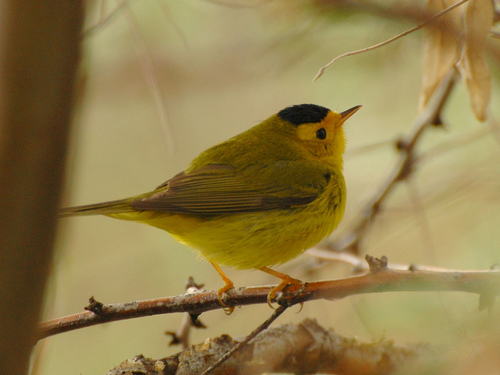
this small black and yellow bird, has a yellow breast with a small billsmall bird with orange larsud yellow breast stomach and throat,small flat beak and greenish yellow secondaries.
this beautiful bird has a black crown, yellow belly, and black and yellow wings.
this tiny bird has a black crown and a narrow bill.
the yellow and black bird features an incredibly thin, narrow beak.
this bird is yellow with brown and has a long, pointy beak.
this bird has wings that are yellow and has a rotund belly
this bright yellow bird has a skinny beak and a black spot on its head.
this particular bird has a belly that is yellow with black spotsa small bird with a yellow belly and a yellow breast with a short sharp beak.
Species: Wilson Warbler